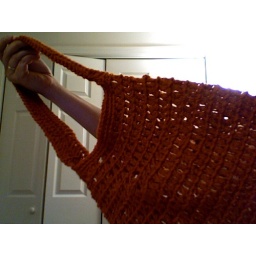
Crocheted market bag in orange.